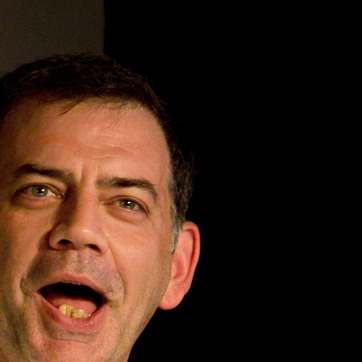
Material: hair